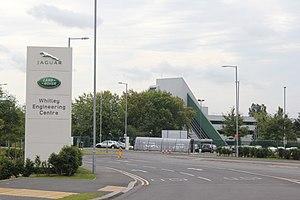
Jaguar Land Rover est un constructeur automobile britannique ayant son siège social à Whitley, dans la banlieue de Coventry en Angleterre.